Sentinel (1990 video game)

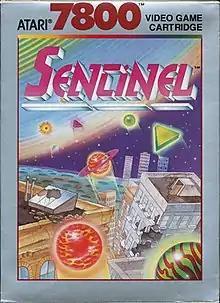
Cover art for Atari 7800 cartridge

Sentinel is a 1990 video game developed by Imagineering and published by Atari for the Atari 2600. It is the only light gun game ever released for the Atari 2600 platform. It was re-released with improved graphics for the Atari 7800 in 1991.